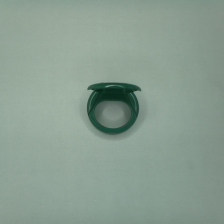
Color: green
Cap type: flip-top cap